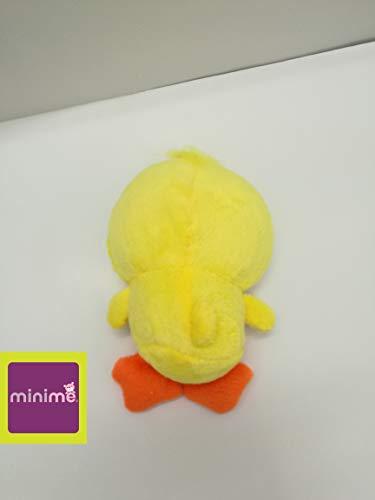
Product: MiniMe M5227 6 Inches Yellow Chicken 3D Plush Dolls, 10 Piece
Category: Toys & Games | Stuffed Animals & Plush Toys | Plush Figures
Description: MiniMe DIY 3D Dolls for making your own DIY Kit.
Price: $53.77